Fallen angel

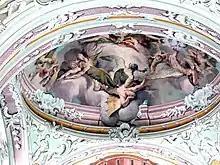
Frescos depicting the fall of the rebelling angels (1760), by Christoph Anton Mayr. Saint Michael Parish Church, Innichen, South Tyrol.

According to 1 Enoch 7.2, the Watchers become "enamoured" with human women and have intercourse with them. The offspring of these unions, and the knowledge they were giving, corrupt human beings and the earth (1 Enoch 10.11–12). Eminent among these angels are Samyaza and Azazel. Like many other fallen angels mentioned in 1 Enoch 8.1–9, Azazel introduces men to "forbidden arts", and it is Azazel who is rebuked by Enoch himself for illicit instruction, as stated in 1 Enoch 13.1. According to 1 Enoch 10.6, God sends the archangel Raphael to chain Azazel in the desert Dudael as punishment. Further, Azazel is blamed for the corruption of earth: